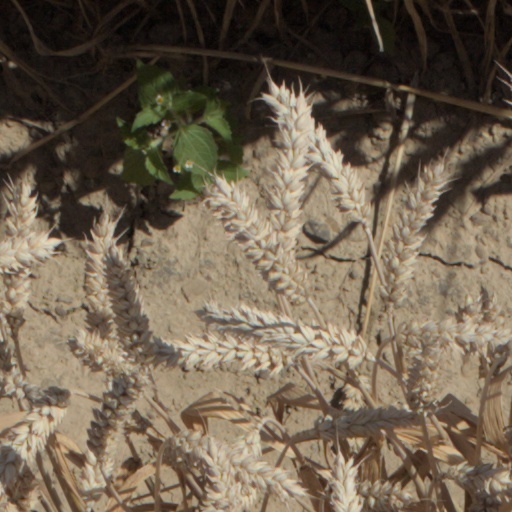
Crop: wheat